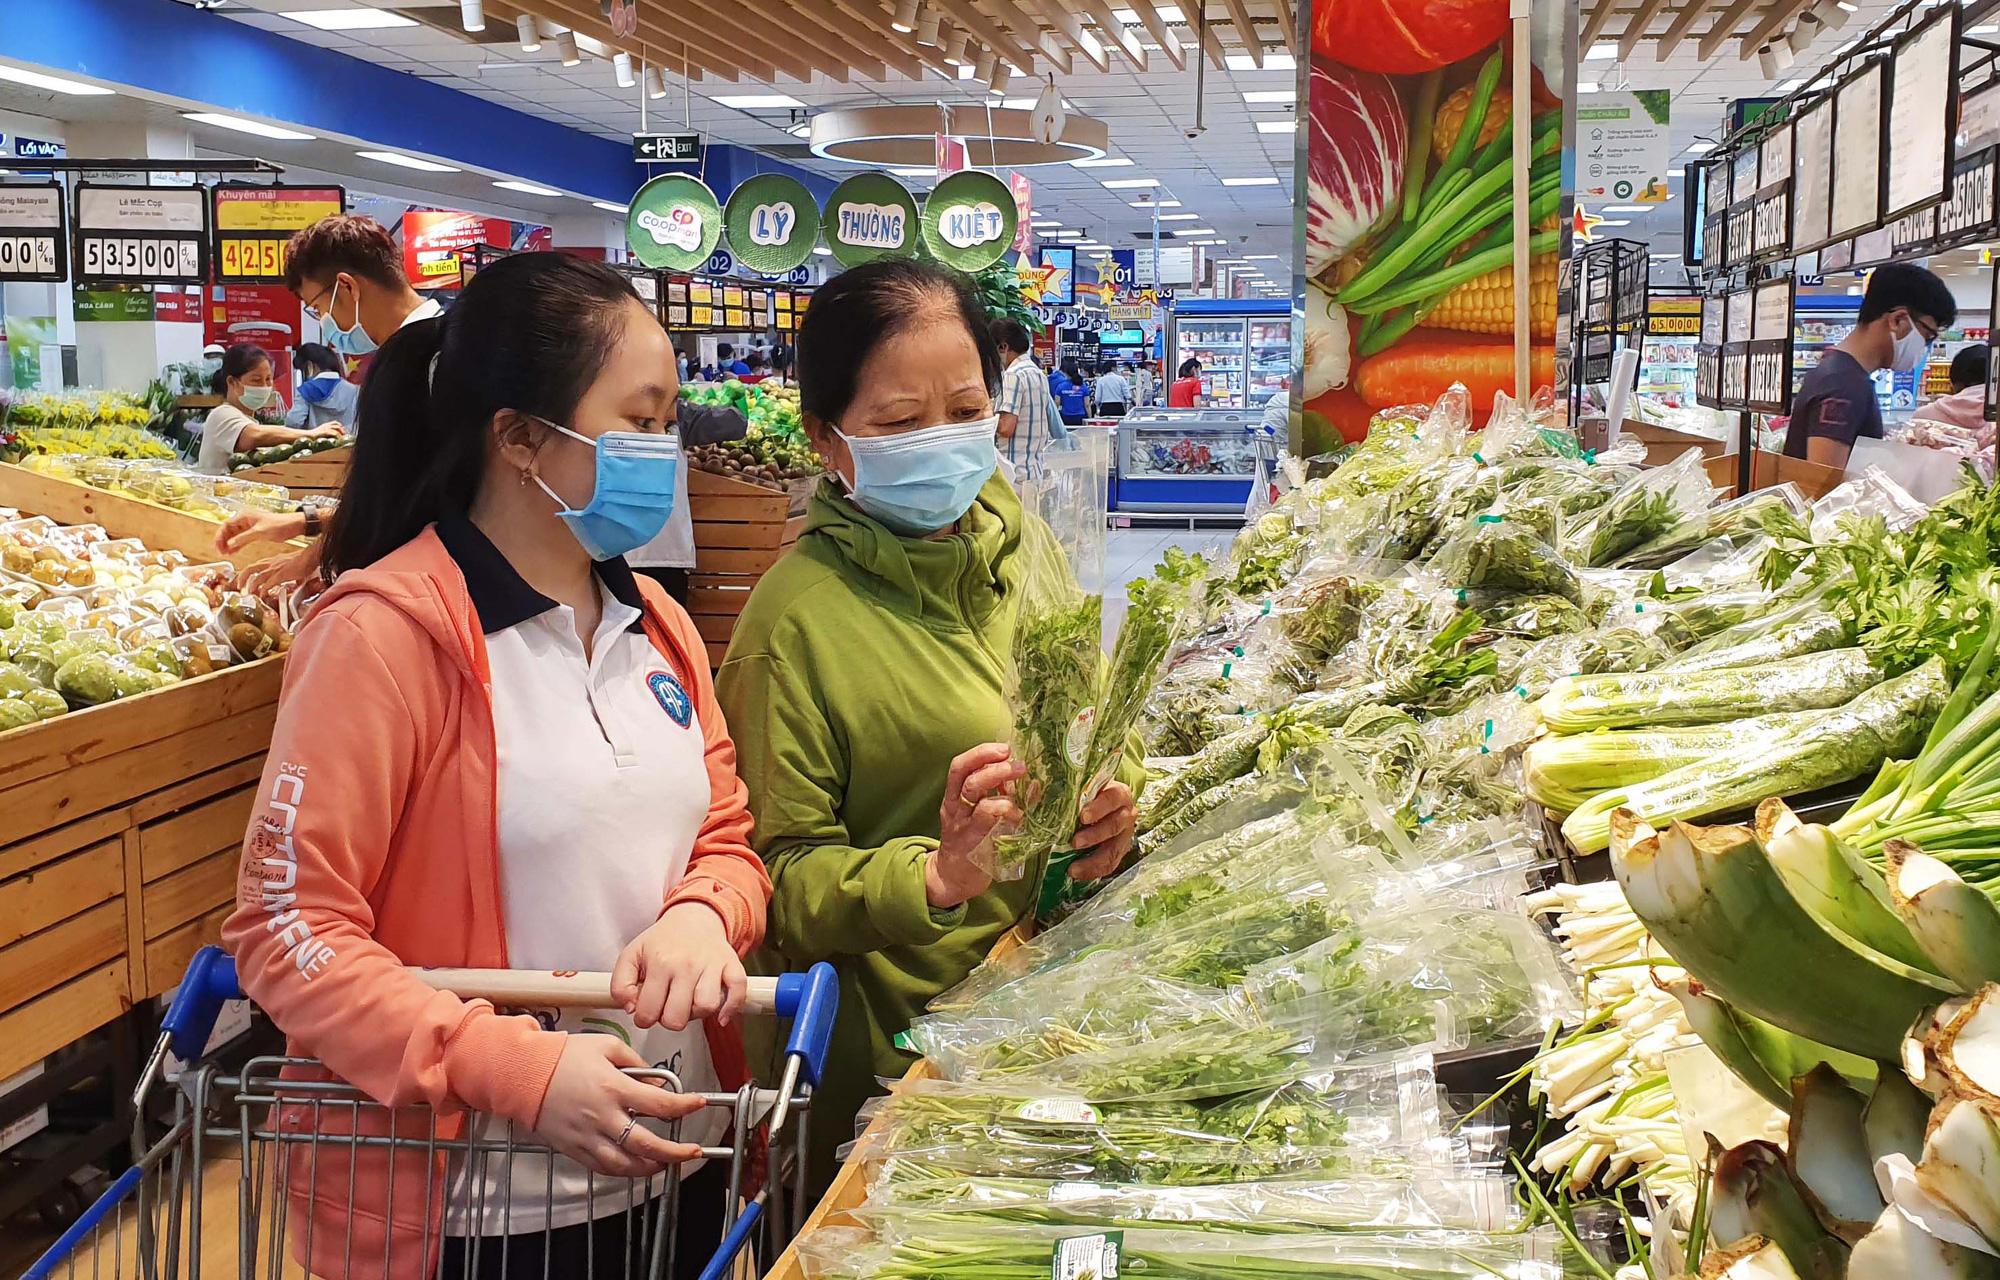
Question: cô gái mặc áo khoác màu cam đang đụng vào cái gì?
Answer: chiếc xe đẩy